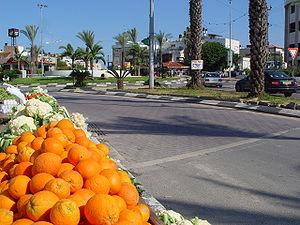
Tira, est une ville israélienne située dans le District centre avec une superficie de 11 894 dounam. Elle a été reconnue comme ville en 1991.